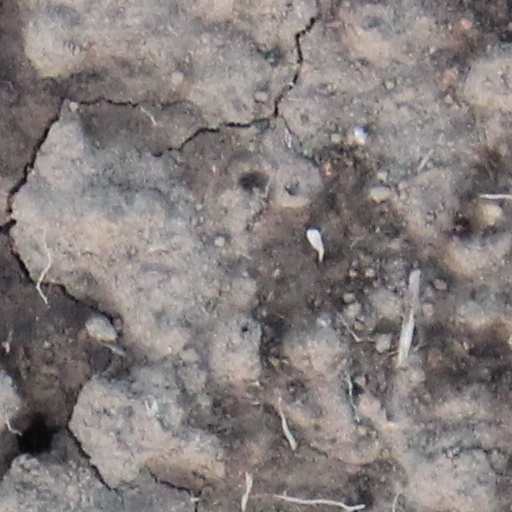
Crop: wheat